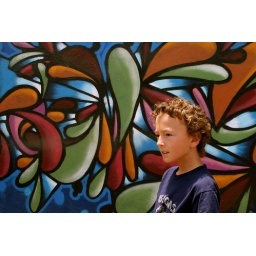
Christian standing in front of art wall